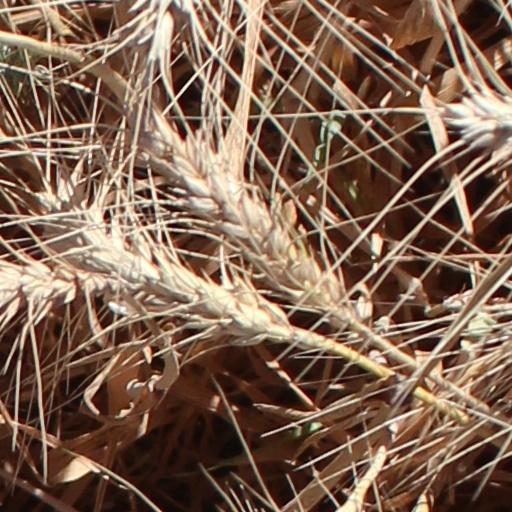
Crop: wheat